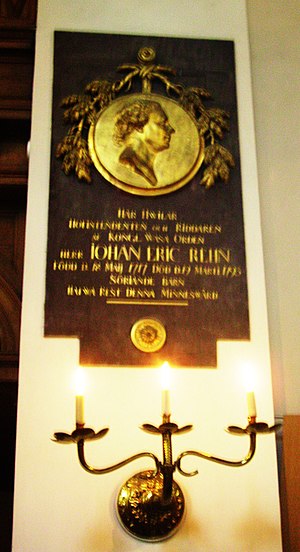
Jean Eric Rehn / Rhen ved hoffet
Jean Eric Rehns epitafium, Klara Kirke
Jean Eric Rehn var en svensk arkitekt og kobberstikker i tiden mellem rokoko og louis seize. Han nævnes ofte som skaber af den gustavianske stil.